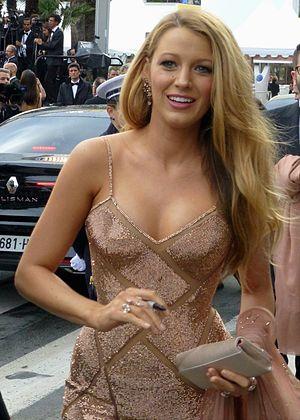
Café Society est un film américain écrit et réalisé par Woody Allen, sorti en 2016. Le film est présenté hors compétition en ouverture du Festival de Cannes 2016.